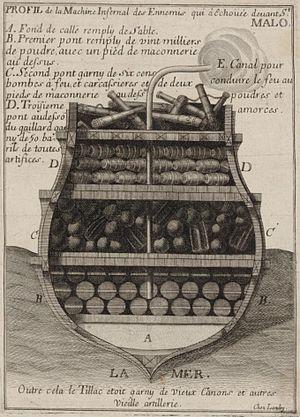
Coupe d'un brûlot échoué près de Saint-Malo en 1692-1693.
Le raid sur Saint-Malo est une descente navale menée par les Anglais à la fin du mois de novembre 1693 contre le port français de Saint-Malo en Bretagne. Après plusieurs jours de bombardement de la cité corsaire, les Anglais lancent un brûlot — resté dans l'histoire sous le nom de « machine infernale » — rempli de poudre à canon et de mitraille contre les remparts de la ville. L'opération échoue et l'attaque ne cause que d'importants dégâts matériels, sans faire de victime côté français.
La rue du Chat-qui-Danse est une rue de Saint-Malo située derrière les remparts..
Le brûlot était un navire chargé d'explosifs ou de matériaux inflammables, lancé sur les vaisseaux ennemis pour les incendier. La plupart du temps, il s'agissait d'un vieux bâtiment, de petite taille, ancien navire de guerre ou de commerce, transformé à cet effet.